Gramvousa

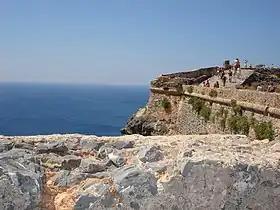
The walls of the fort at Imeri Gramvousa

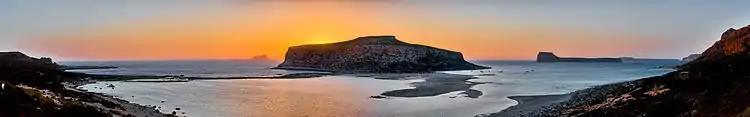
Sunset at the Balos Lagoon with Cape Tigani in the center, Pondikonisi in the background to the left, the island of Imeri Gramvousa in the background to the right, and further back to the right is the island of Agria Gramvousa (panoramic photograph taken from the island of Crete).

The fort at Imeri Gramvousa was built between 1579 and 1584 during Venetian rule over Crete to defend the island from the Ottoman Turks. The fort remained in Venetian hands throughout the prolonged Cretan War, and in the treaty of 16 September 1669, which surrendered Crete to the Ottomans, Gramvousa, along with the fortresses of Souda and Spinalonga, was retained by Venice. These three forts defended Venetian trade routes and were also strategic bases in the event of a new Ottoman–Venetian war for Crete.